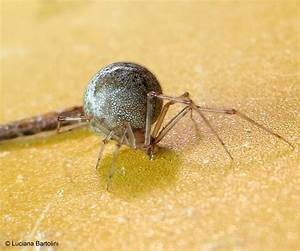
Label: ragno